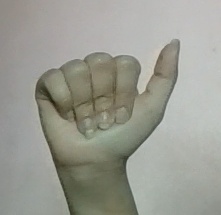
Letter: dhad